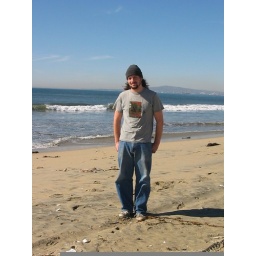
jon poses in front of his home beach, huntington beach